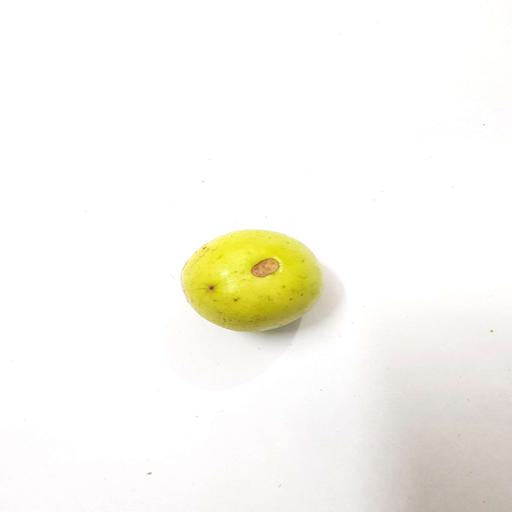
Label: bruised